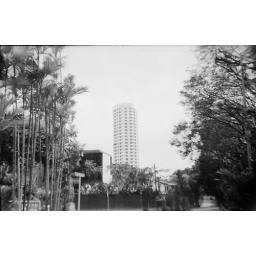
A concrete tree in the middle of a lush green jungle.